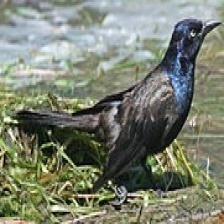
Species: COMMON GRACKLE
Scientific name: QUISCALUS QUISCULA